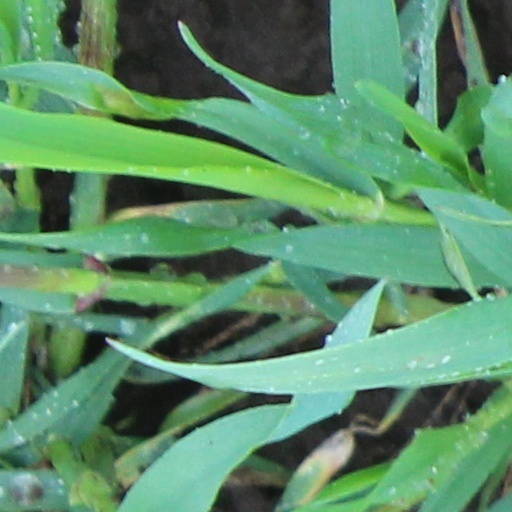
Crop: wheat